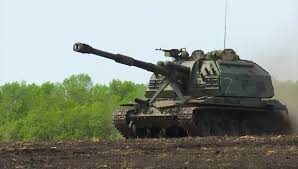
Label: 2S19_MSTA